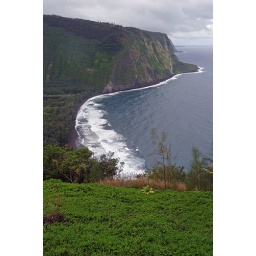
It's totally inaccessible except by four-wheel drive, but the beach at Waipio Lookout has black sand.